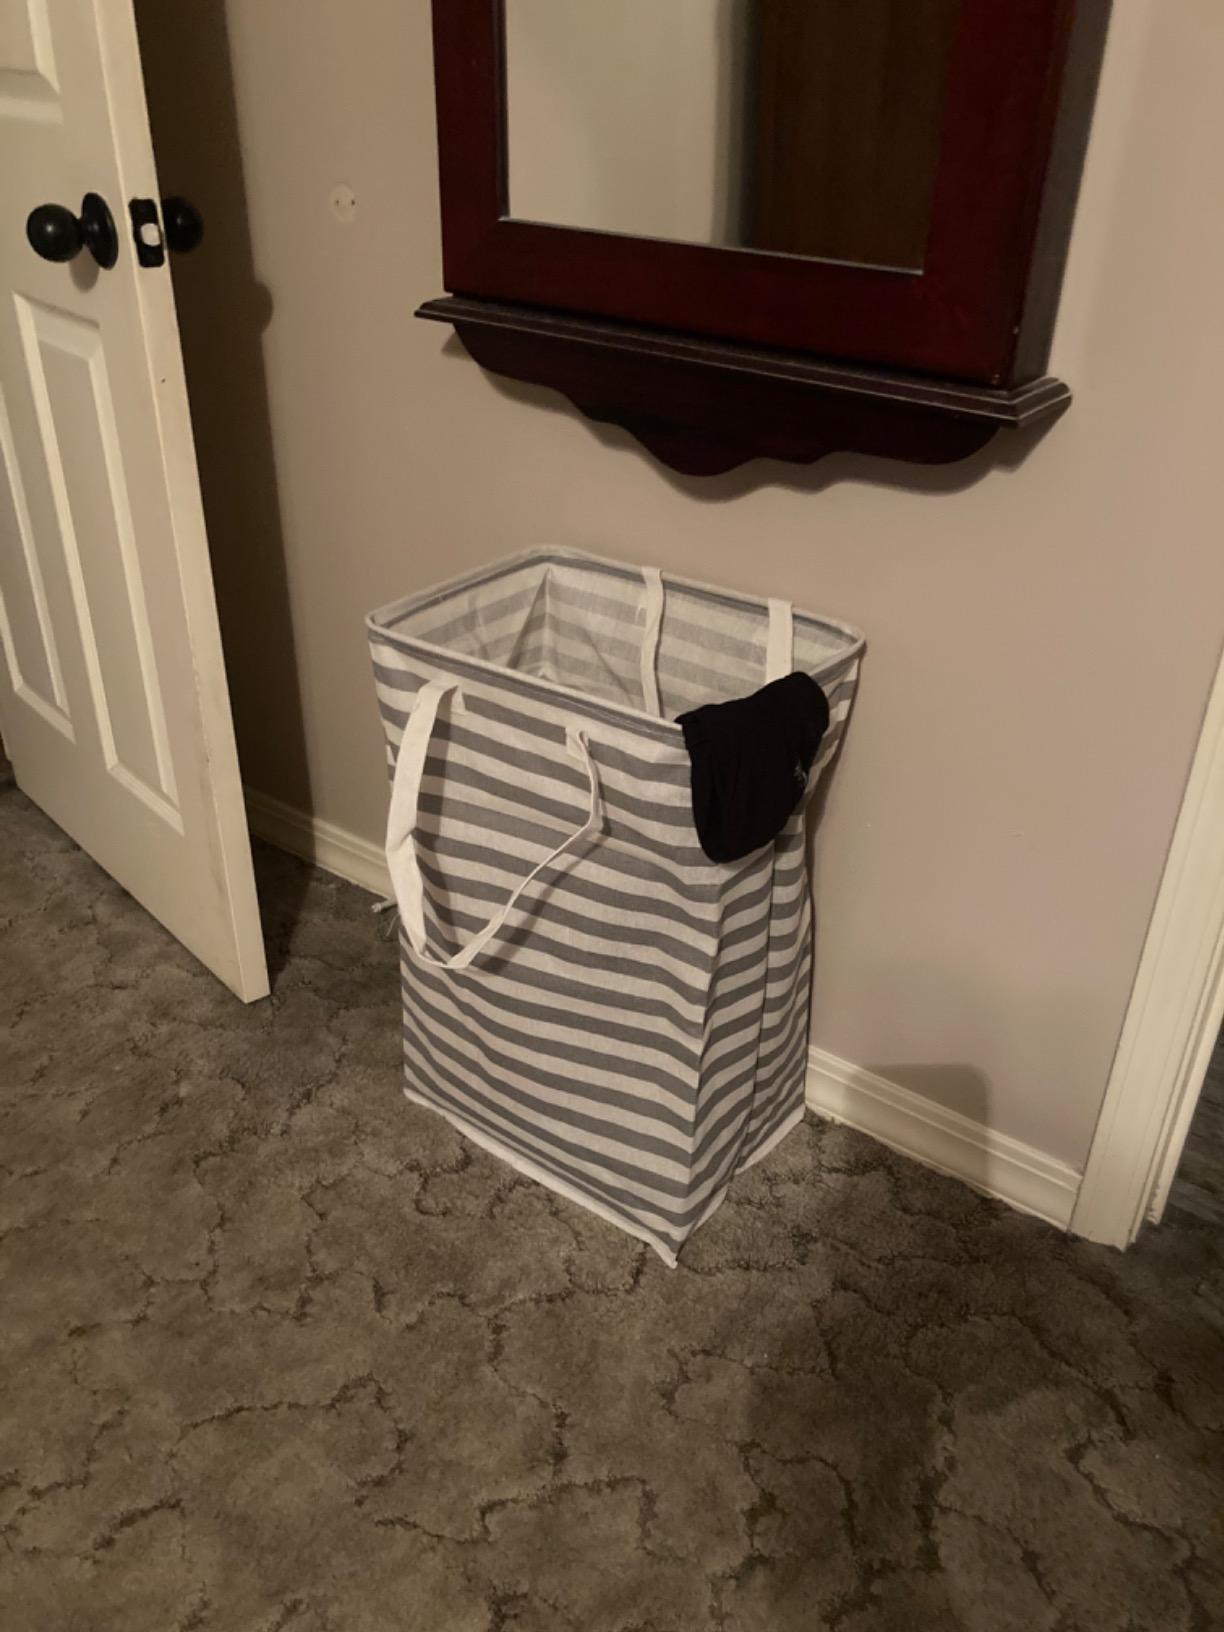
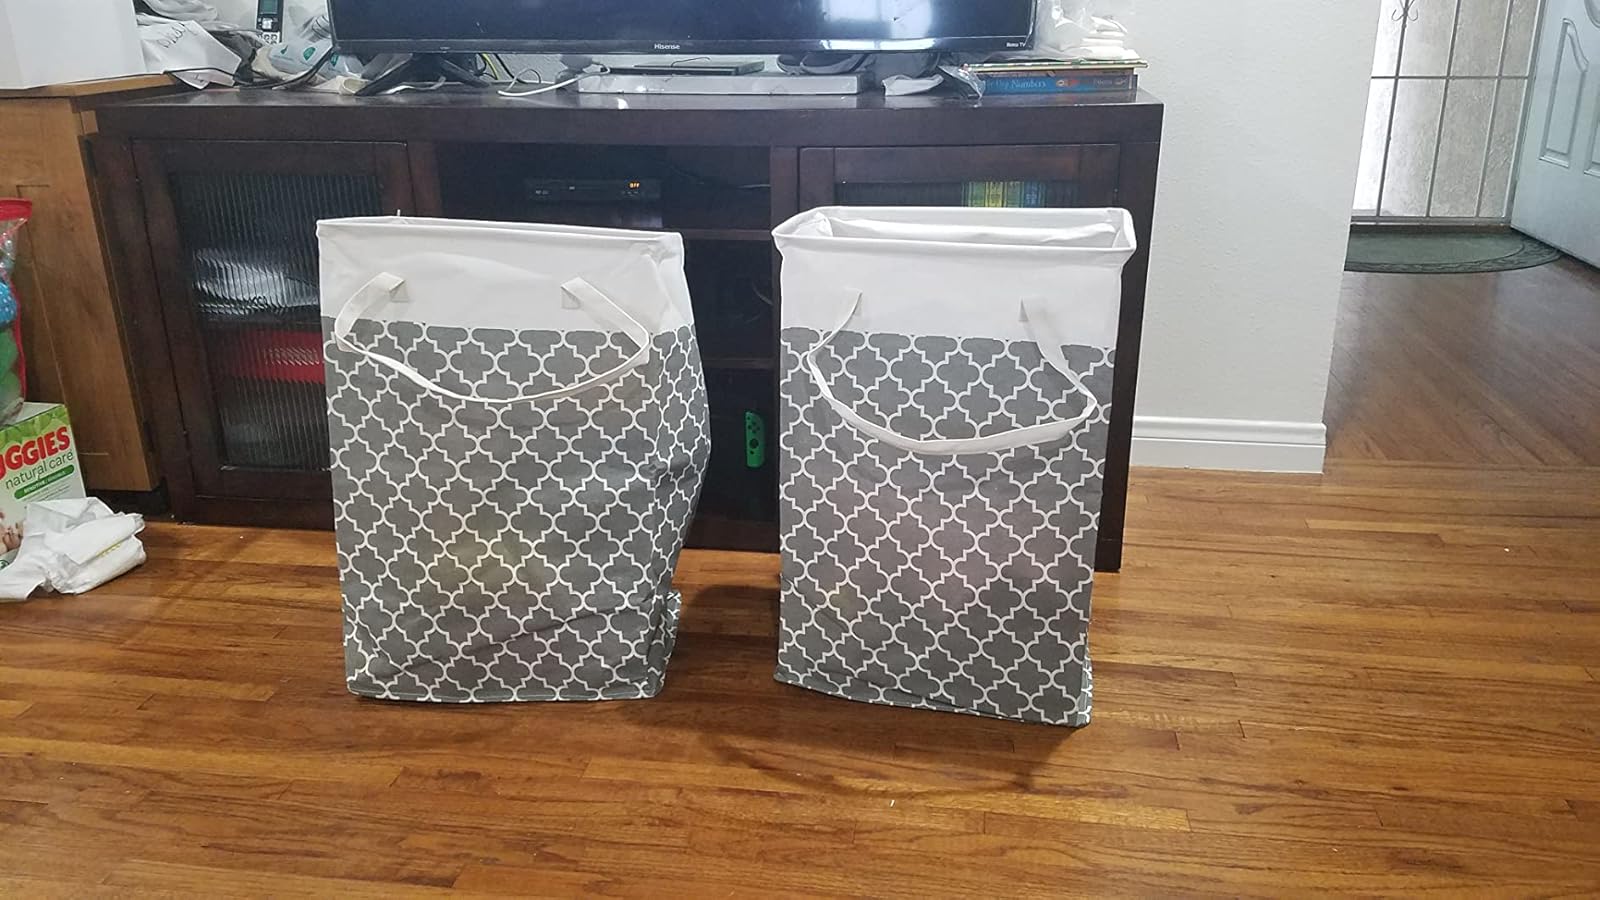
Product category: items_hamper
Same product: no